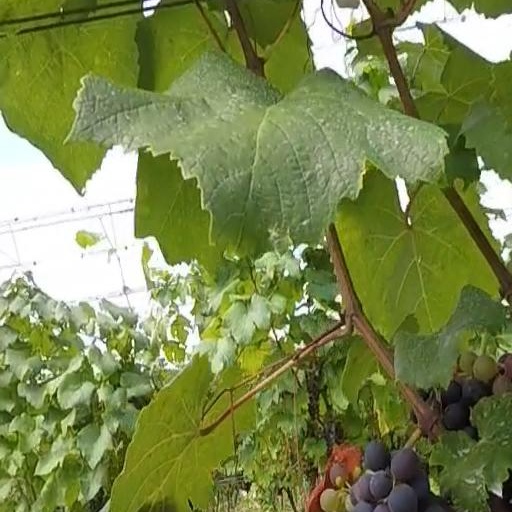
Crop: grape